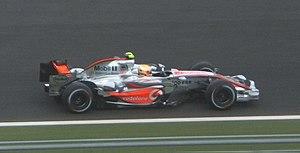
La McLaren MP4-22 est la monoplace de Formule 1 engagée par l'écurie Vodafone McLaren Mercedes en championnat du monde FIA de Formule 1 en 2007. Elle est pilotée par l'Espagnol Fernando Alonso et le Britannique Lewis Hamilton, qui effectue sa première saison dans la discipline. Les pilotes essayeurs sont l'Espagnol Pedro de la Rosa et le Britannique Gary Paffett. C'est le treizième modèle de Formule 1 conçu par McLaren et motorisé par Mercedes-Benz.
Le Grand Prix de France 2007, disputé sur le circuit de Nevers Magny-Cours à 12 km au sud de Nevers le 1ᵉʳ juillet 2007, est la 776ᵉ course du championnat du monde de Formule 1 courue depuis 1950 et la huitième épreuve du championnat 2007.
McLaren Racing, fondée en 1963 par Bruce McLaren sous le nom Bruce McLaren Motor Racing Ltd, est la branche de McLaren Group chargée de l'engagement en compétition des voitures de la marque automobile britannique McLaren. L'écurie démarre en Formule 1 en 1966 avec son créateur au volant, ce qui en fait aujourd'hui la plus ancienne équipe engagée en continu dans ce championnat après Ferrari.